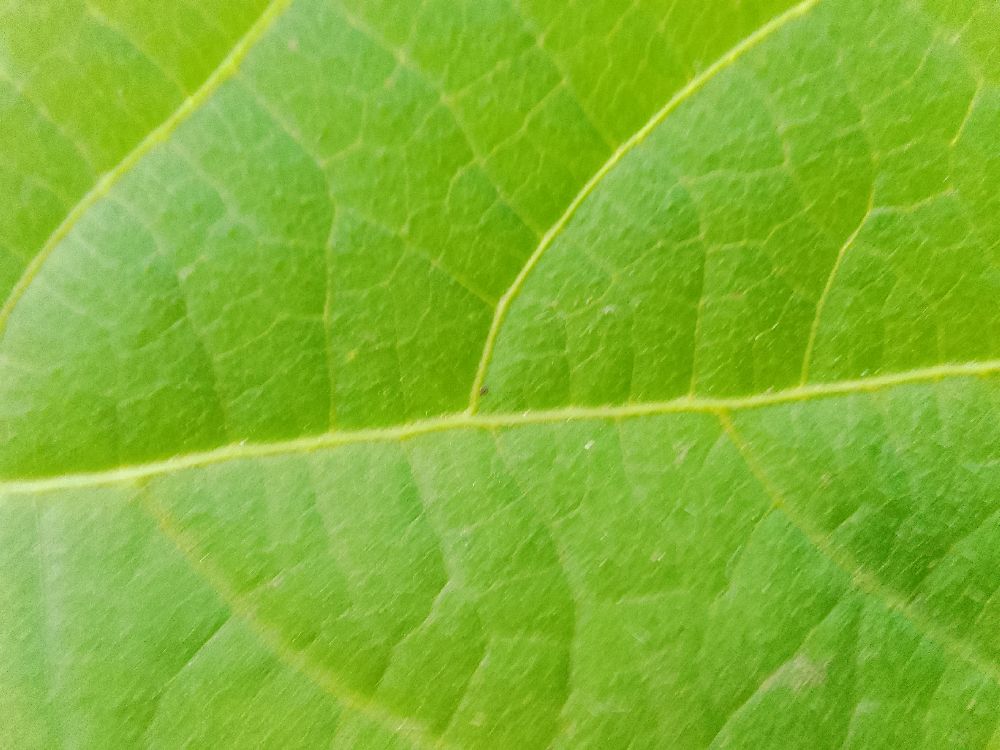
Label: healthy